Exam

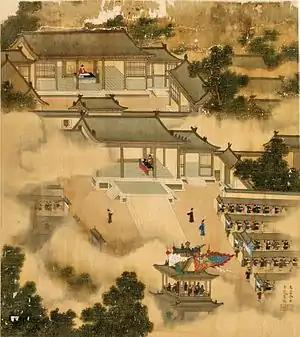
"The Official Career of Xu Xianqing" - on the bottom right the imperial examination examinees sit their exam, 1590, Ming dynasty

Informal, unofficial, and non-standardized tests and testing systems have existed throughout history. For example, tests of skill such as archery contests have existed in China since the Zhou dynasty (or, more mythologically, Yao). Oral exams were administered in various parts of the world including ancient China and Europe. A precursor to the later Chinese imperial examinations was in place since the Han dynasty, during which the Confucian characteristic of the examinations was determined. However these examinations did not offer an official avenue to government appointment, the majority of which were filled through recommendations based on qualities such as social status, morals, and ability.